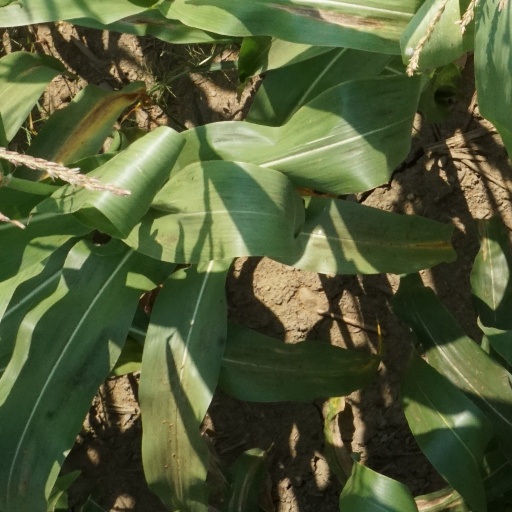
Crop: maize; corn